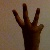
The image shows a hand gesture representing the number 6 in Indian Sign Language.